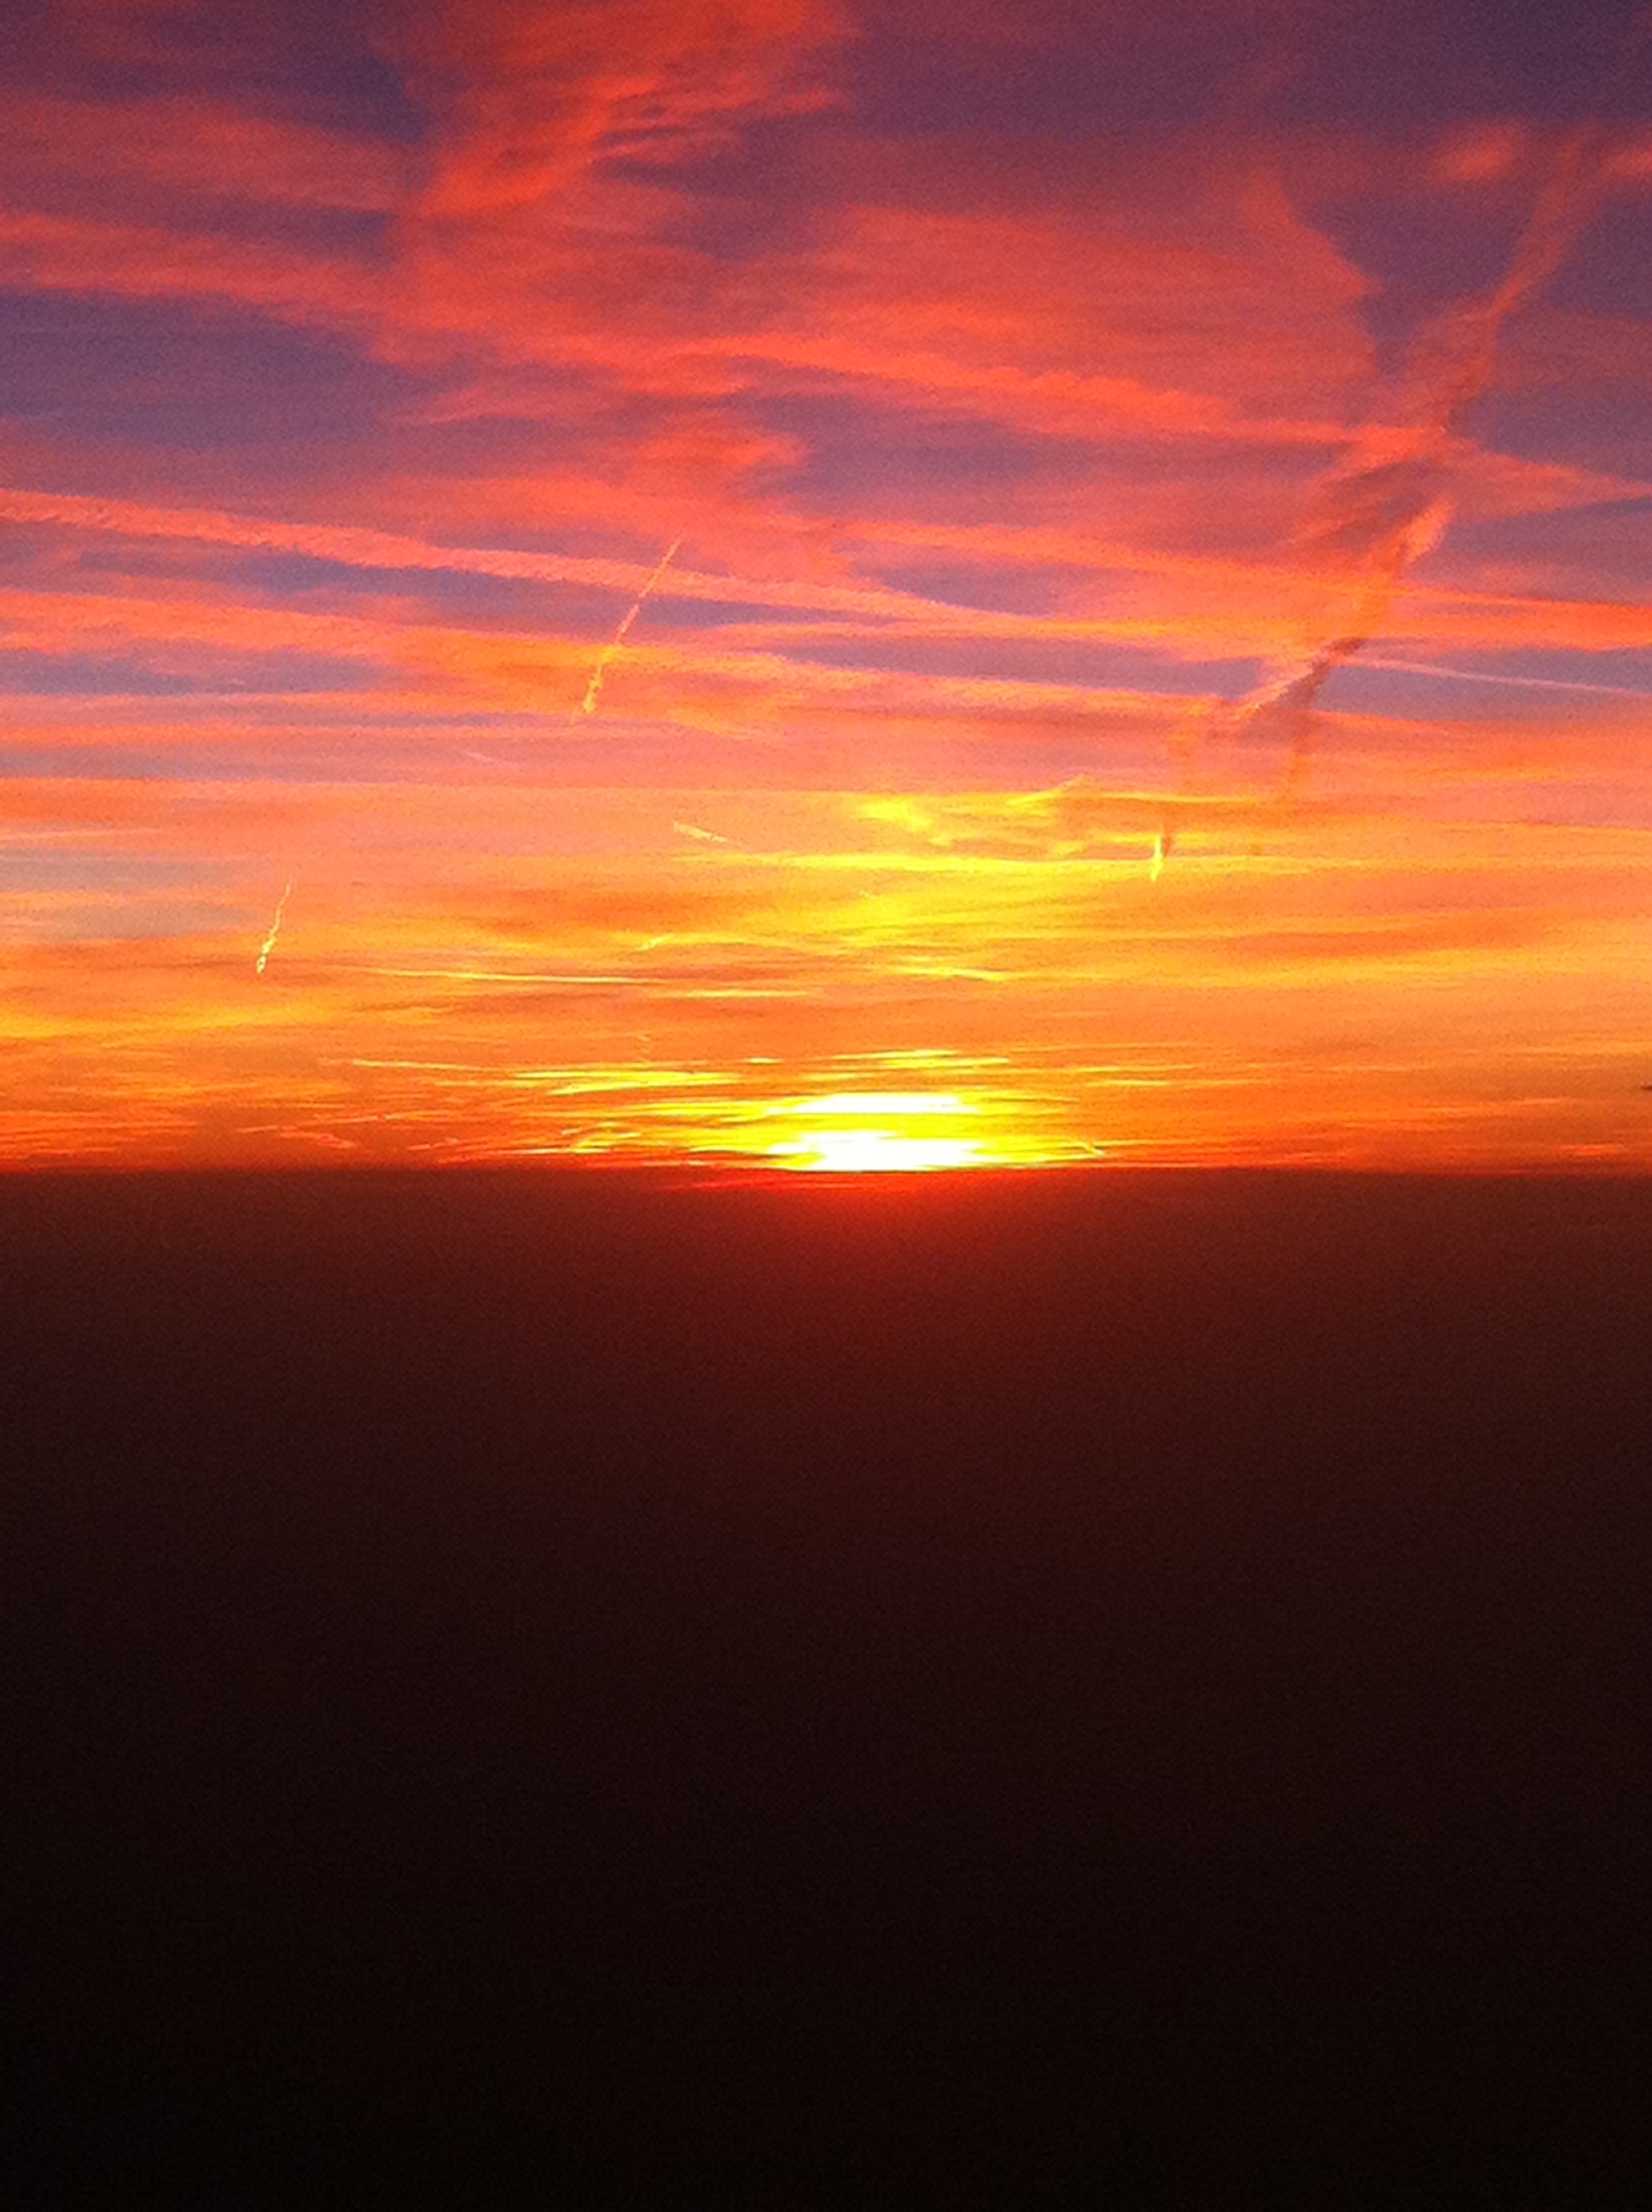
horizon, cloud, sky, sun, sunrise, sunset, sunlight, morning, dawn, atmosphere, flying, travel, aircraft, dusk, evening, afterglow, red sky at morning